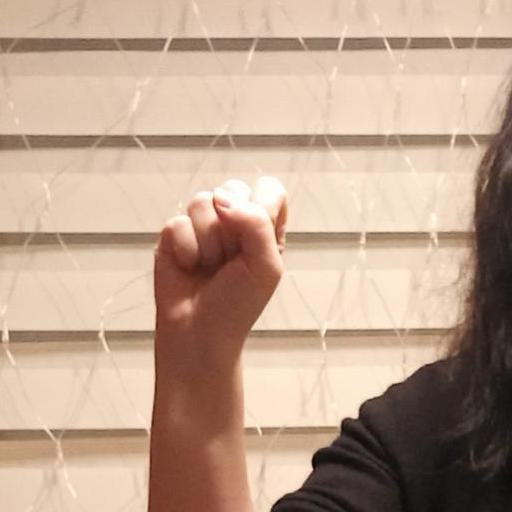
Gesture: fist